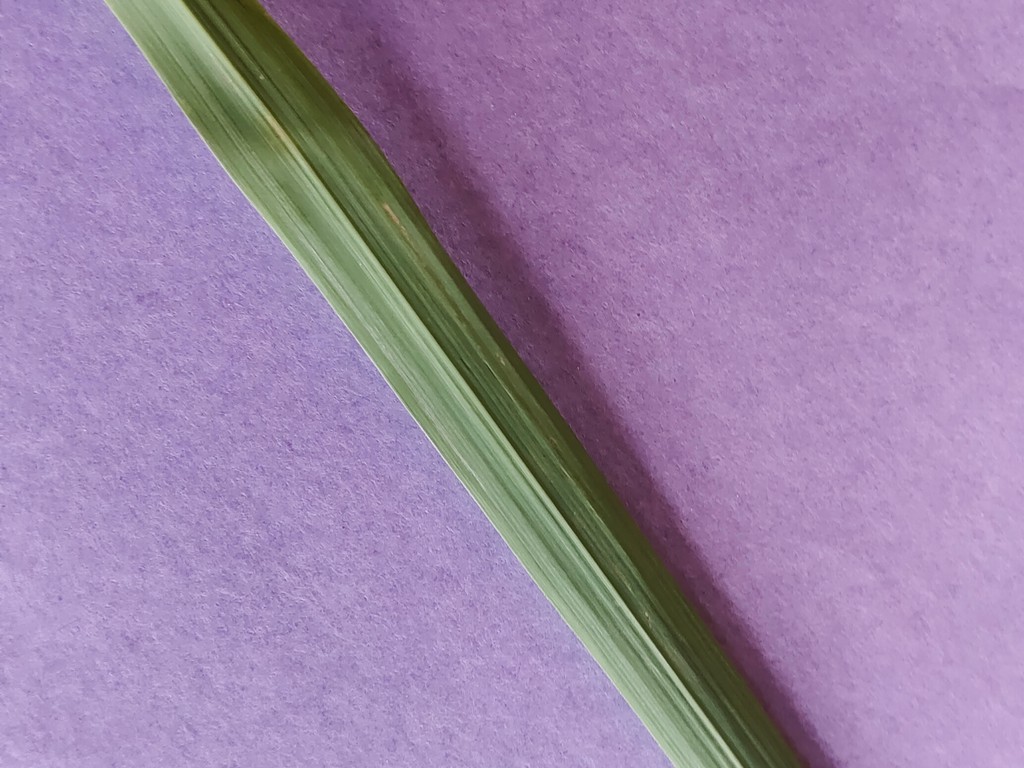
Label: Healthy